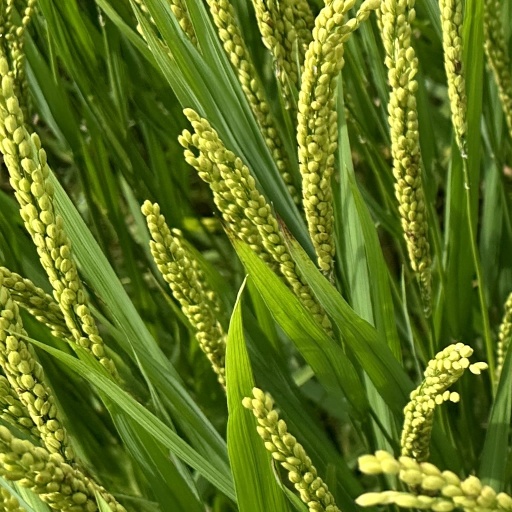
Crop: rice